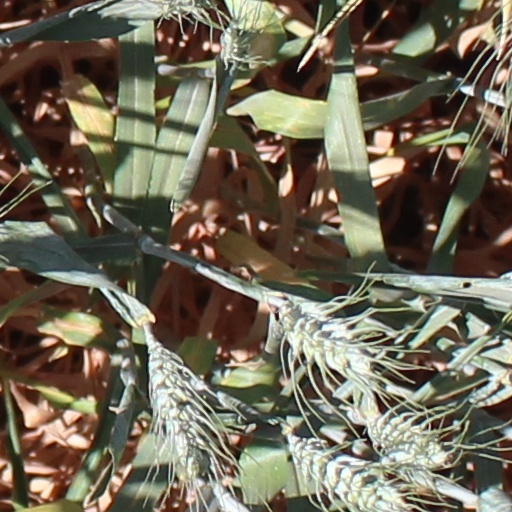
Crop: wheat